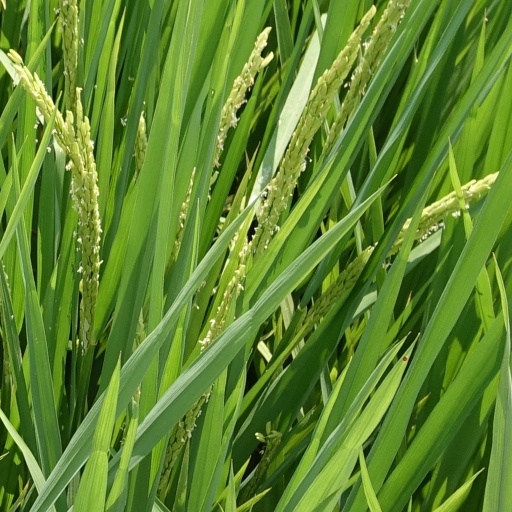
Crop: rice